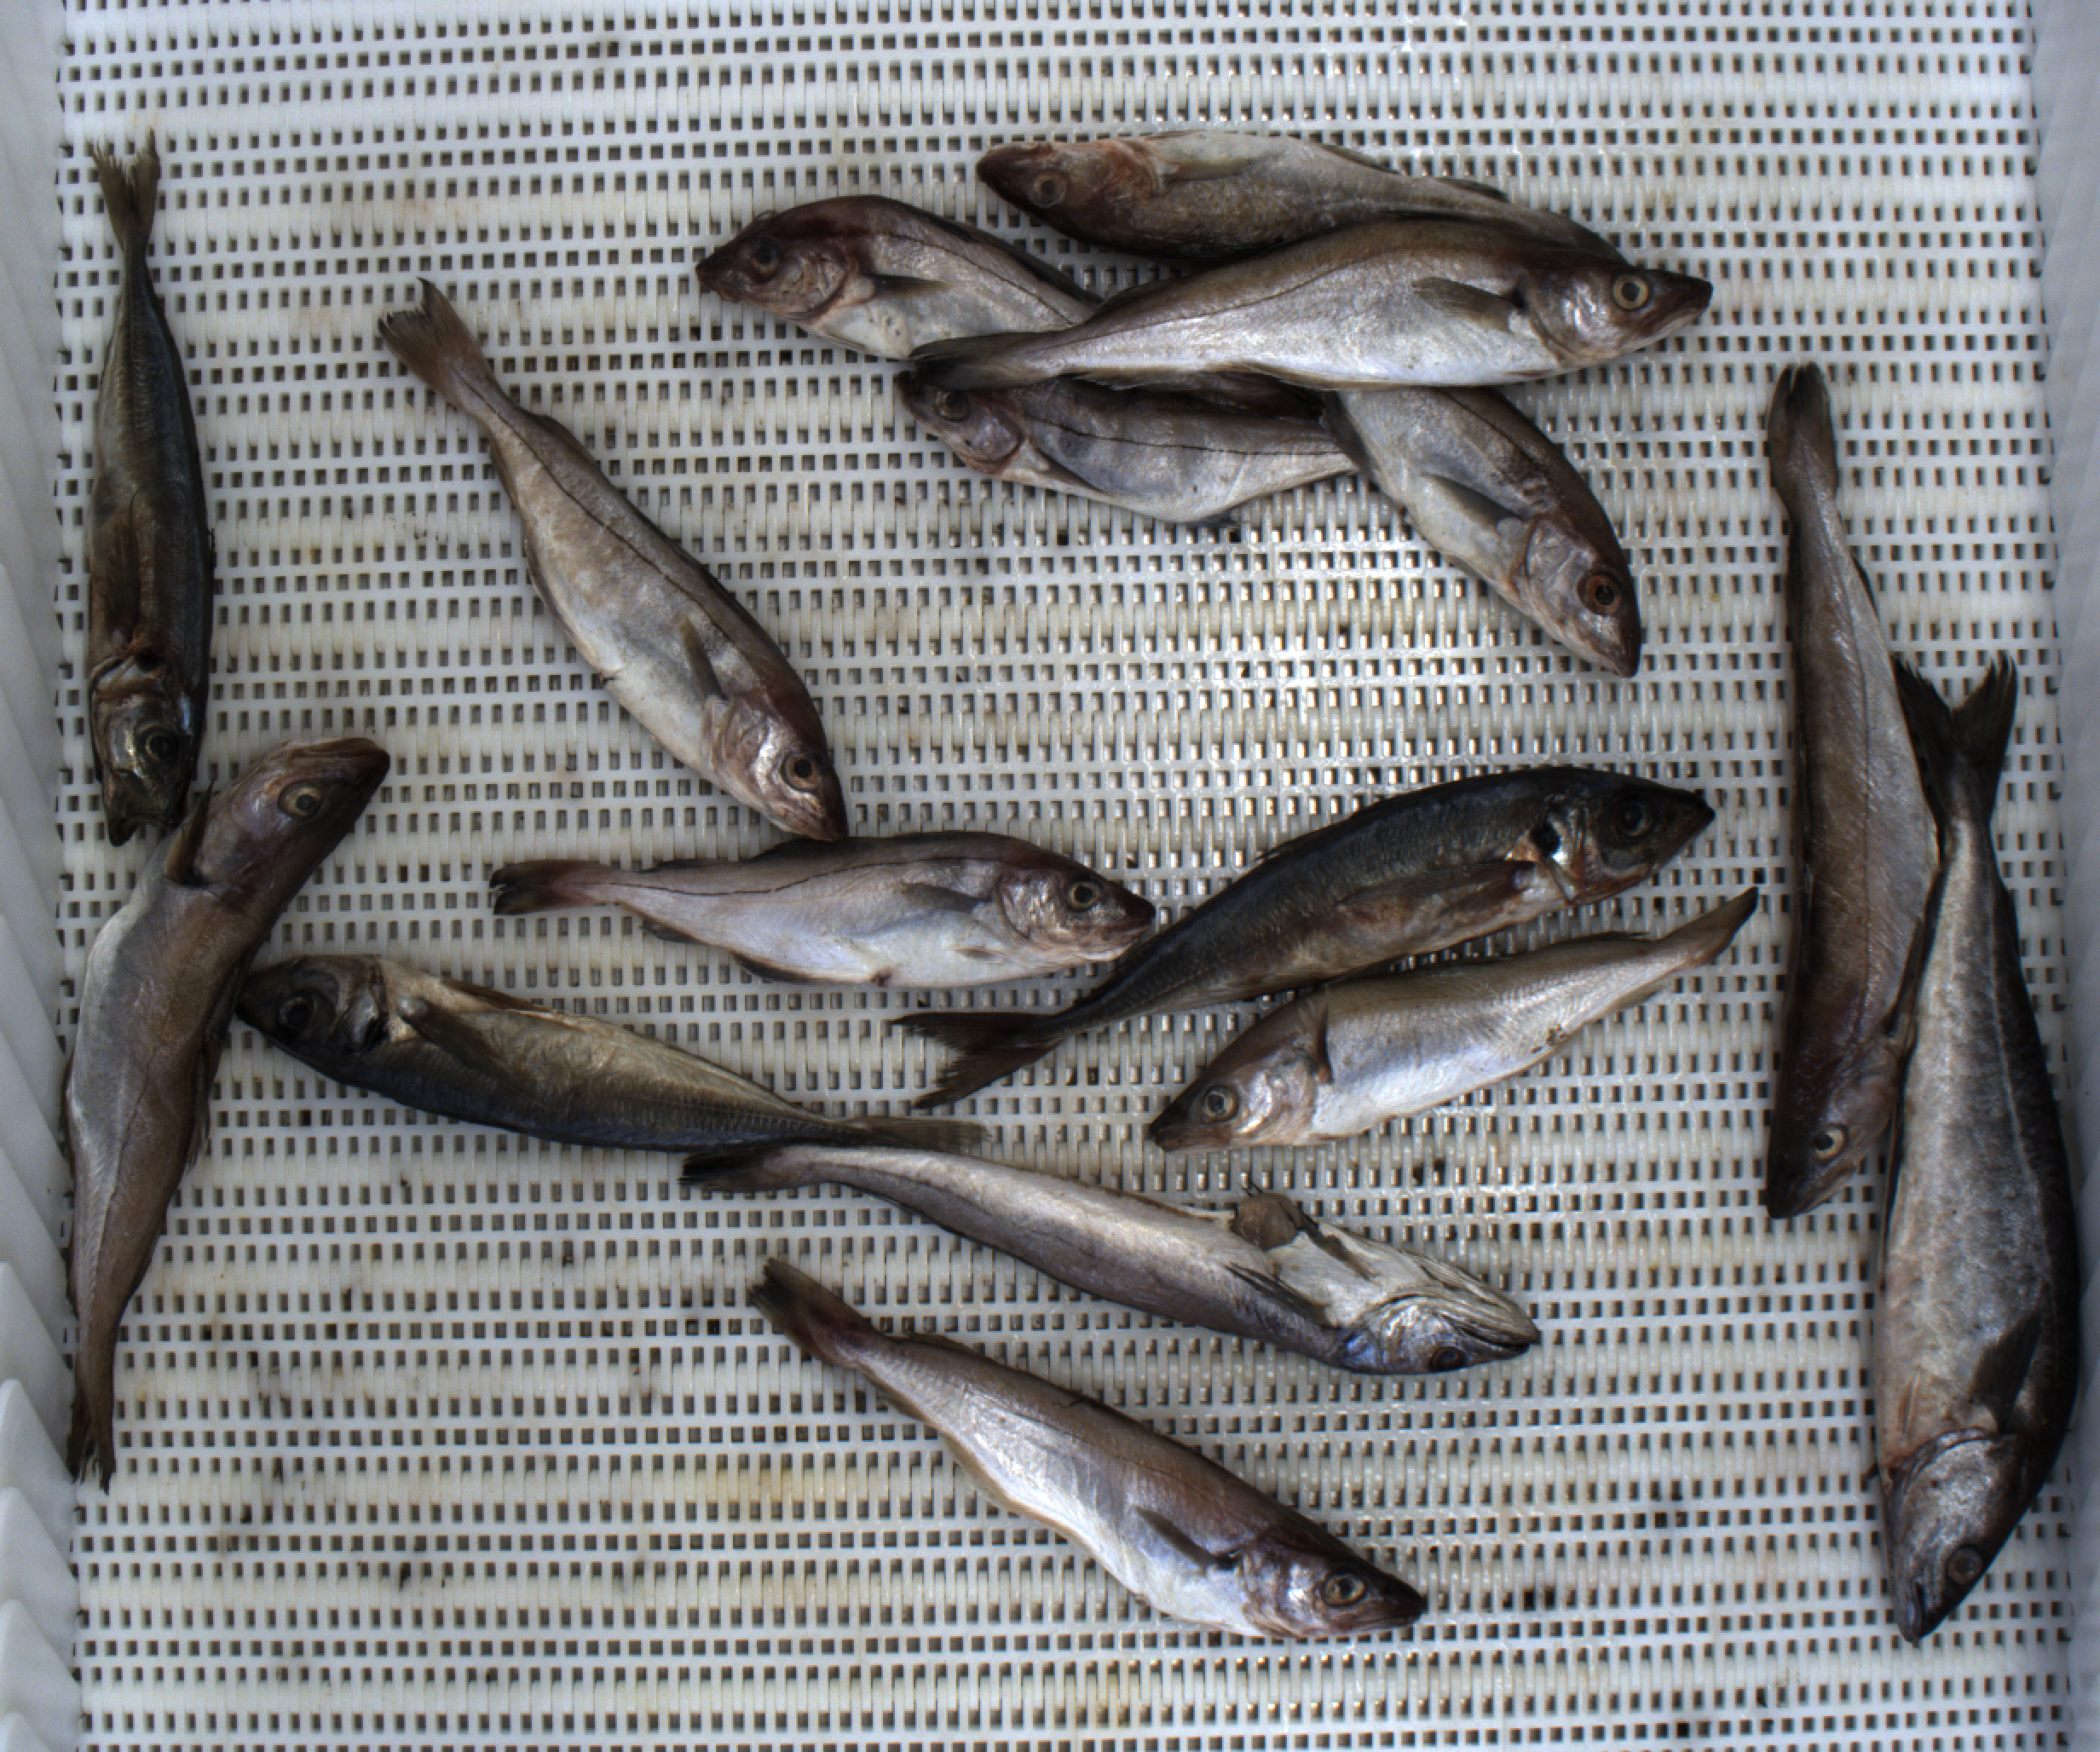
Total fish: 16
Cod: 1
Haddock: 5
Whiting: 5
Hake: 1
Horse mackerel: 3
Saithe: 1
Other: 0